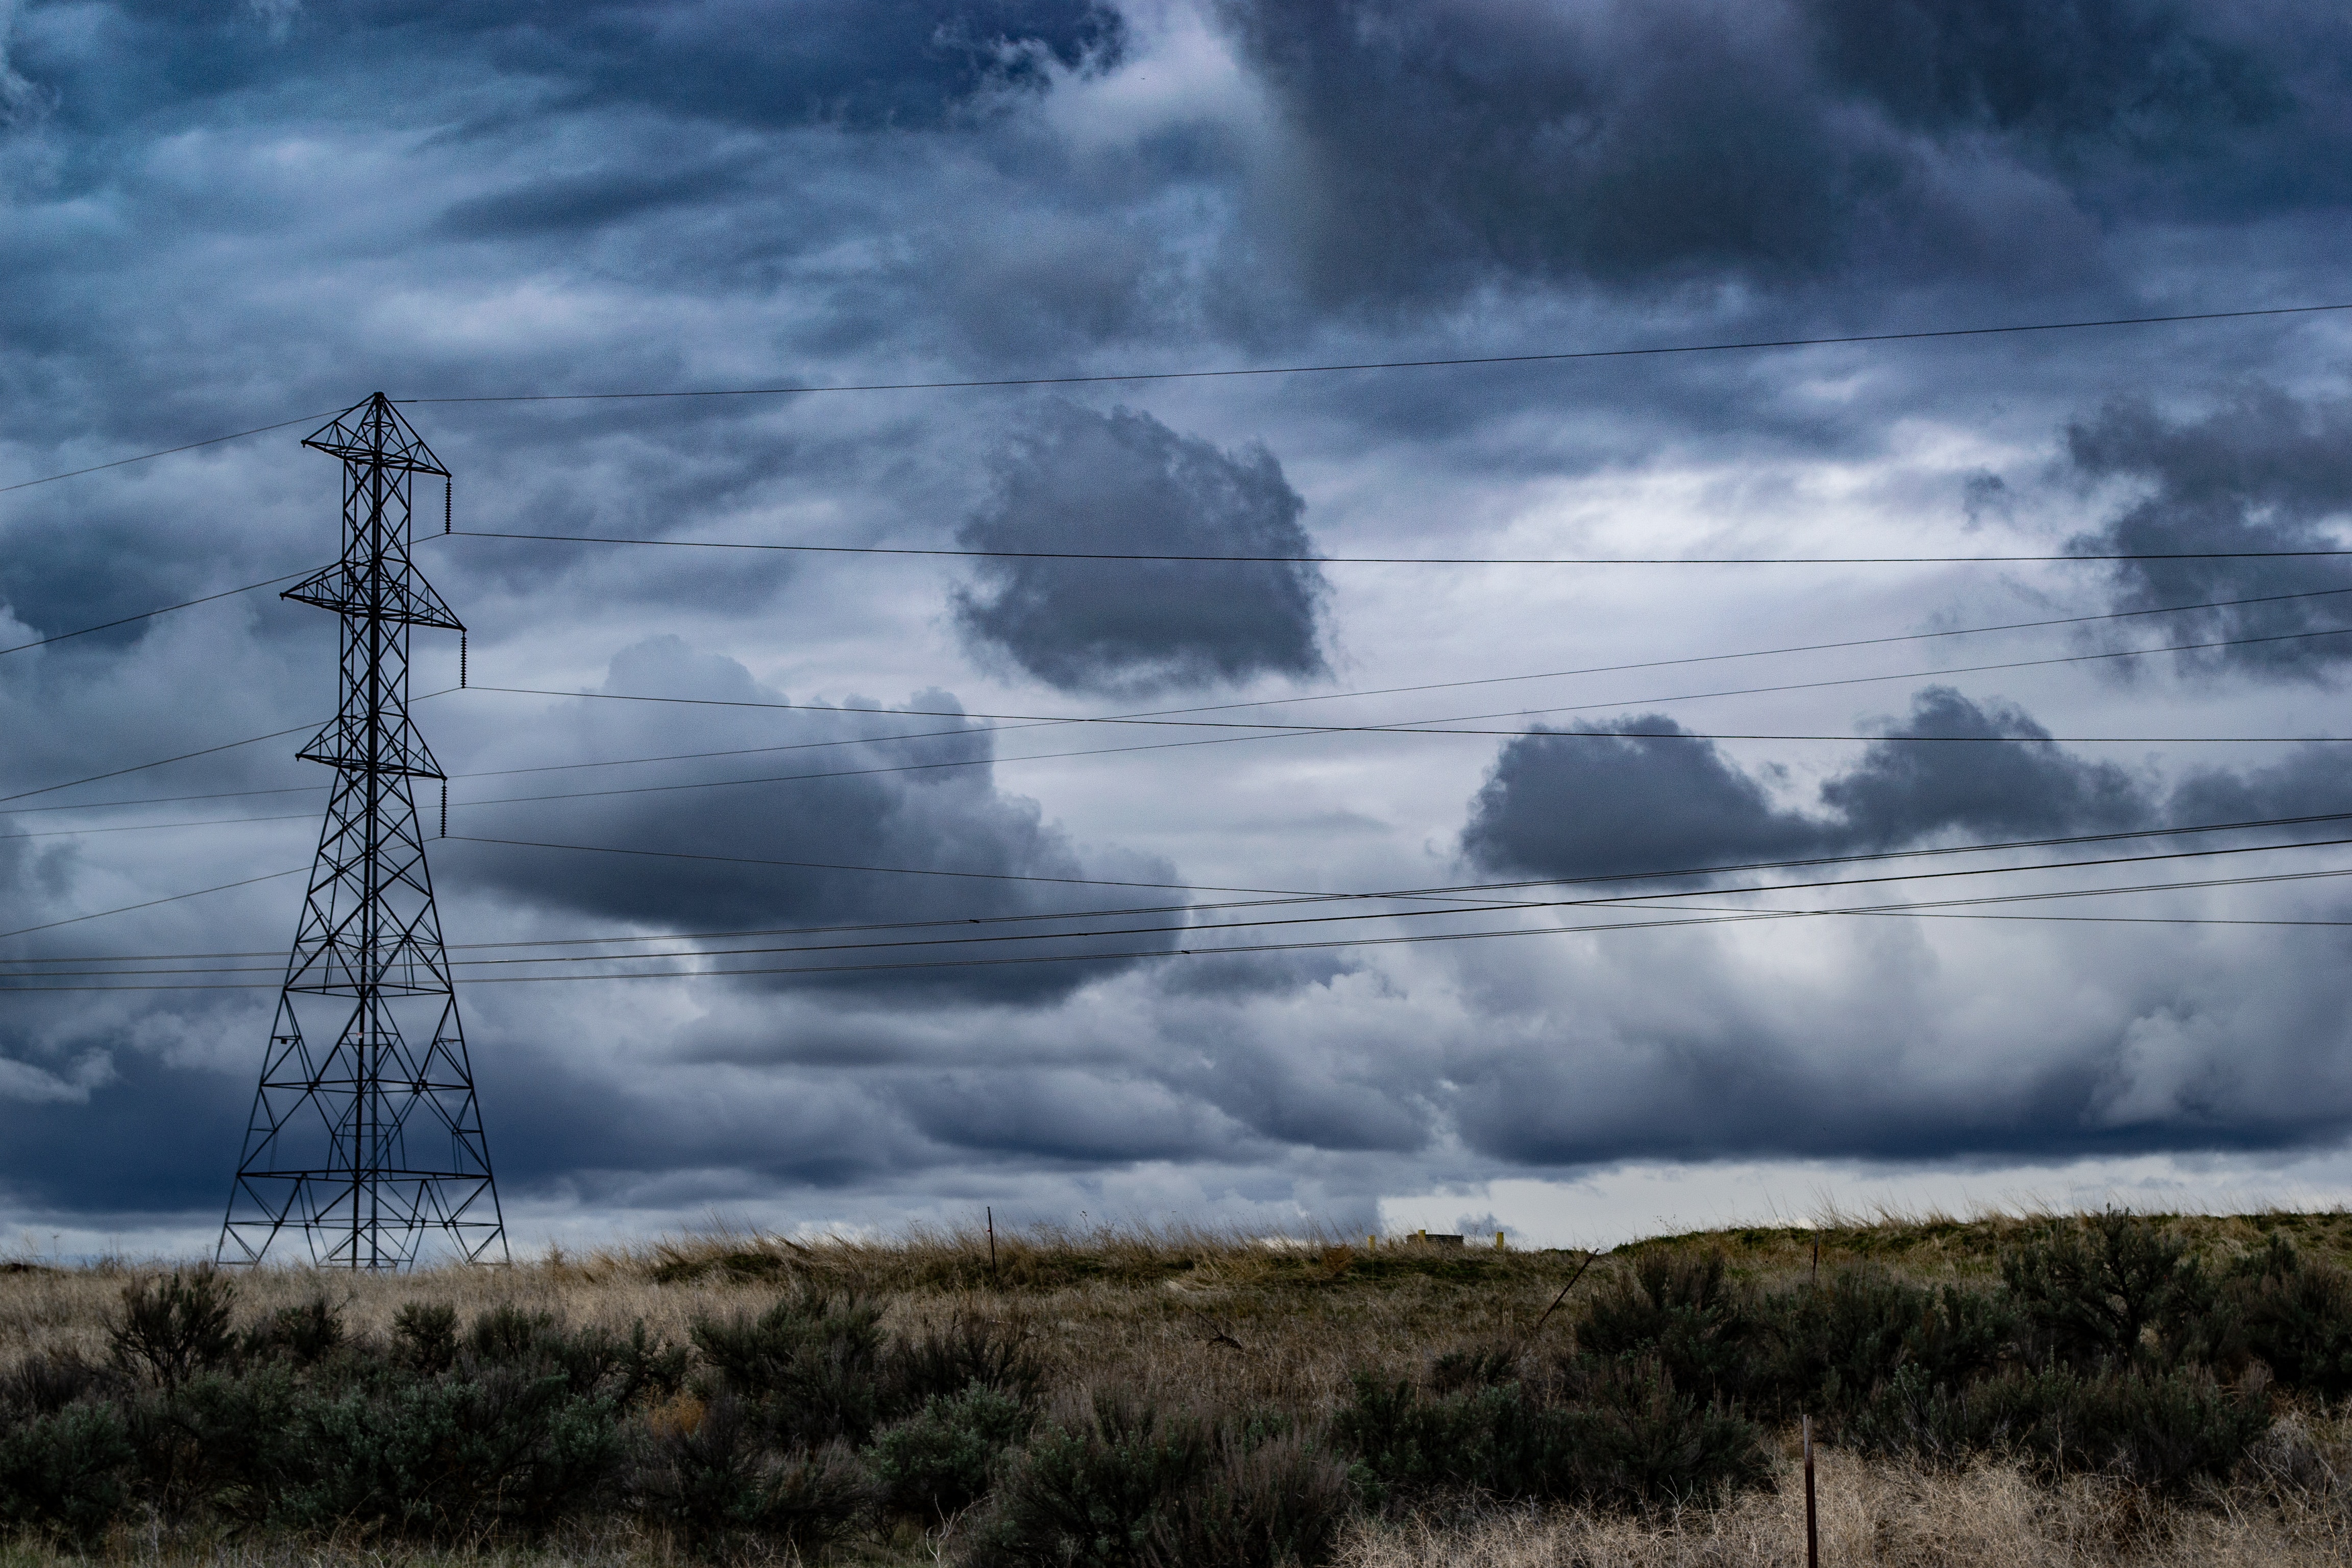
sky, cloud, overhead power line, transmission tower, natural landscape, electricity, tower, electrical supply, tree, atmosphere, cumulus, rural area, meteorological phenomenon, horizon, landscape, plain, public utility, grassland, prairie